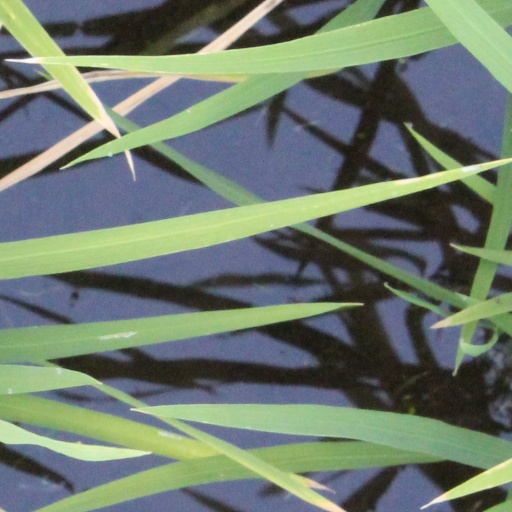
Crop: rice